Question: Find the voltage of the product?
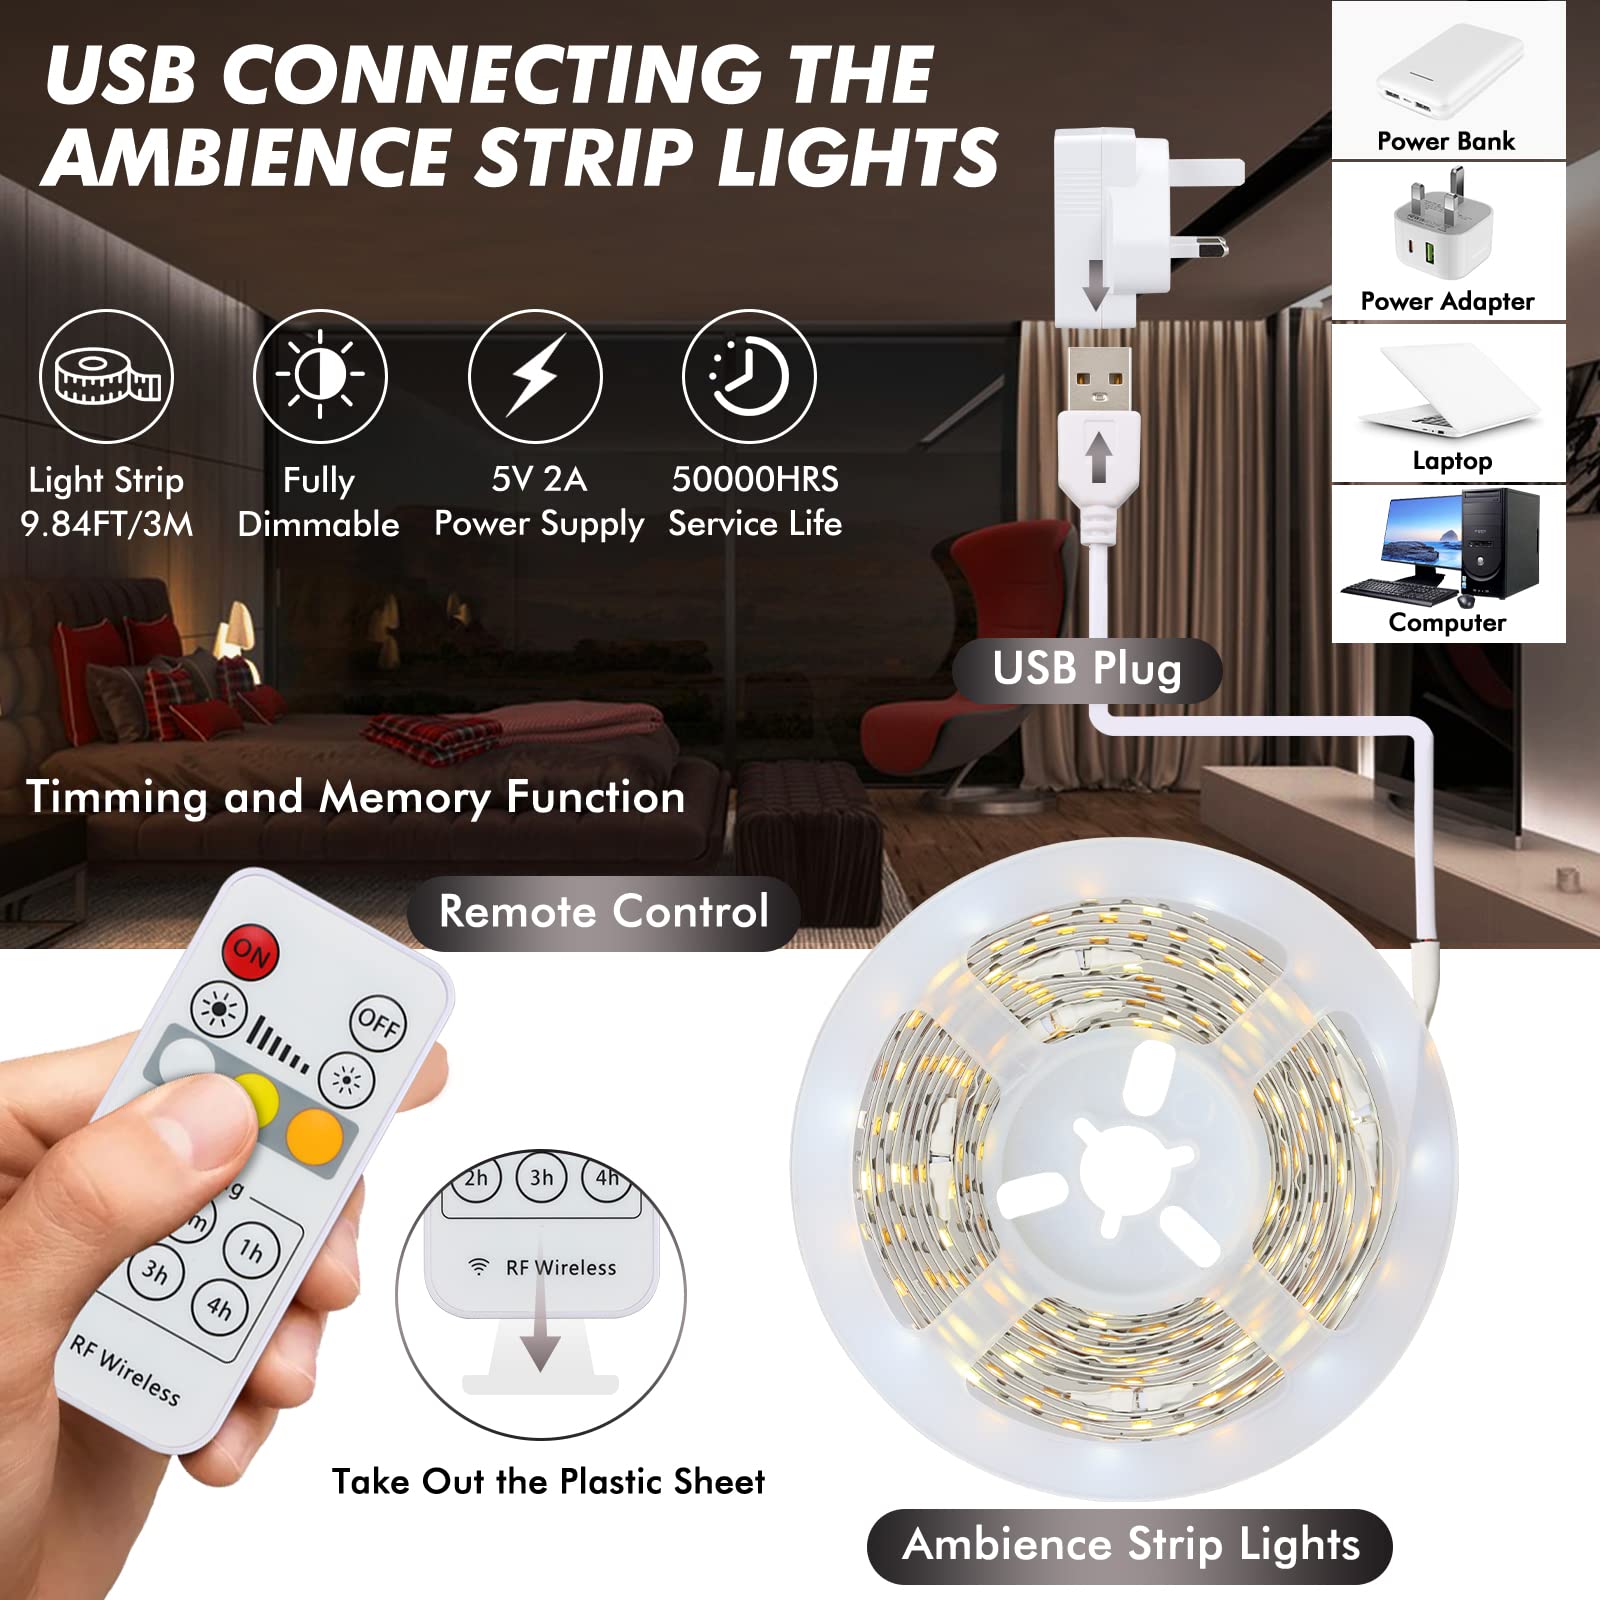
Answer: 5.0 volt